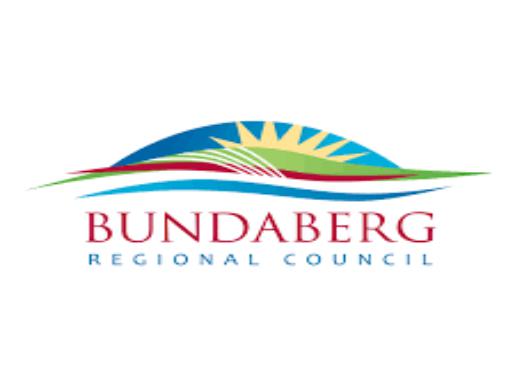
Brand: Bundaberg
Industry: Food